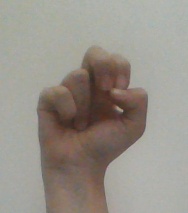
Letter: gaaf